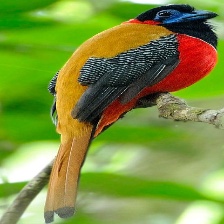
Species: RED NAPED TROGON
Scientific name: HARPACTES KASUMBA